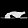
Label: Sandal